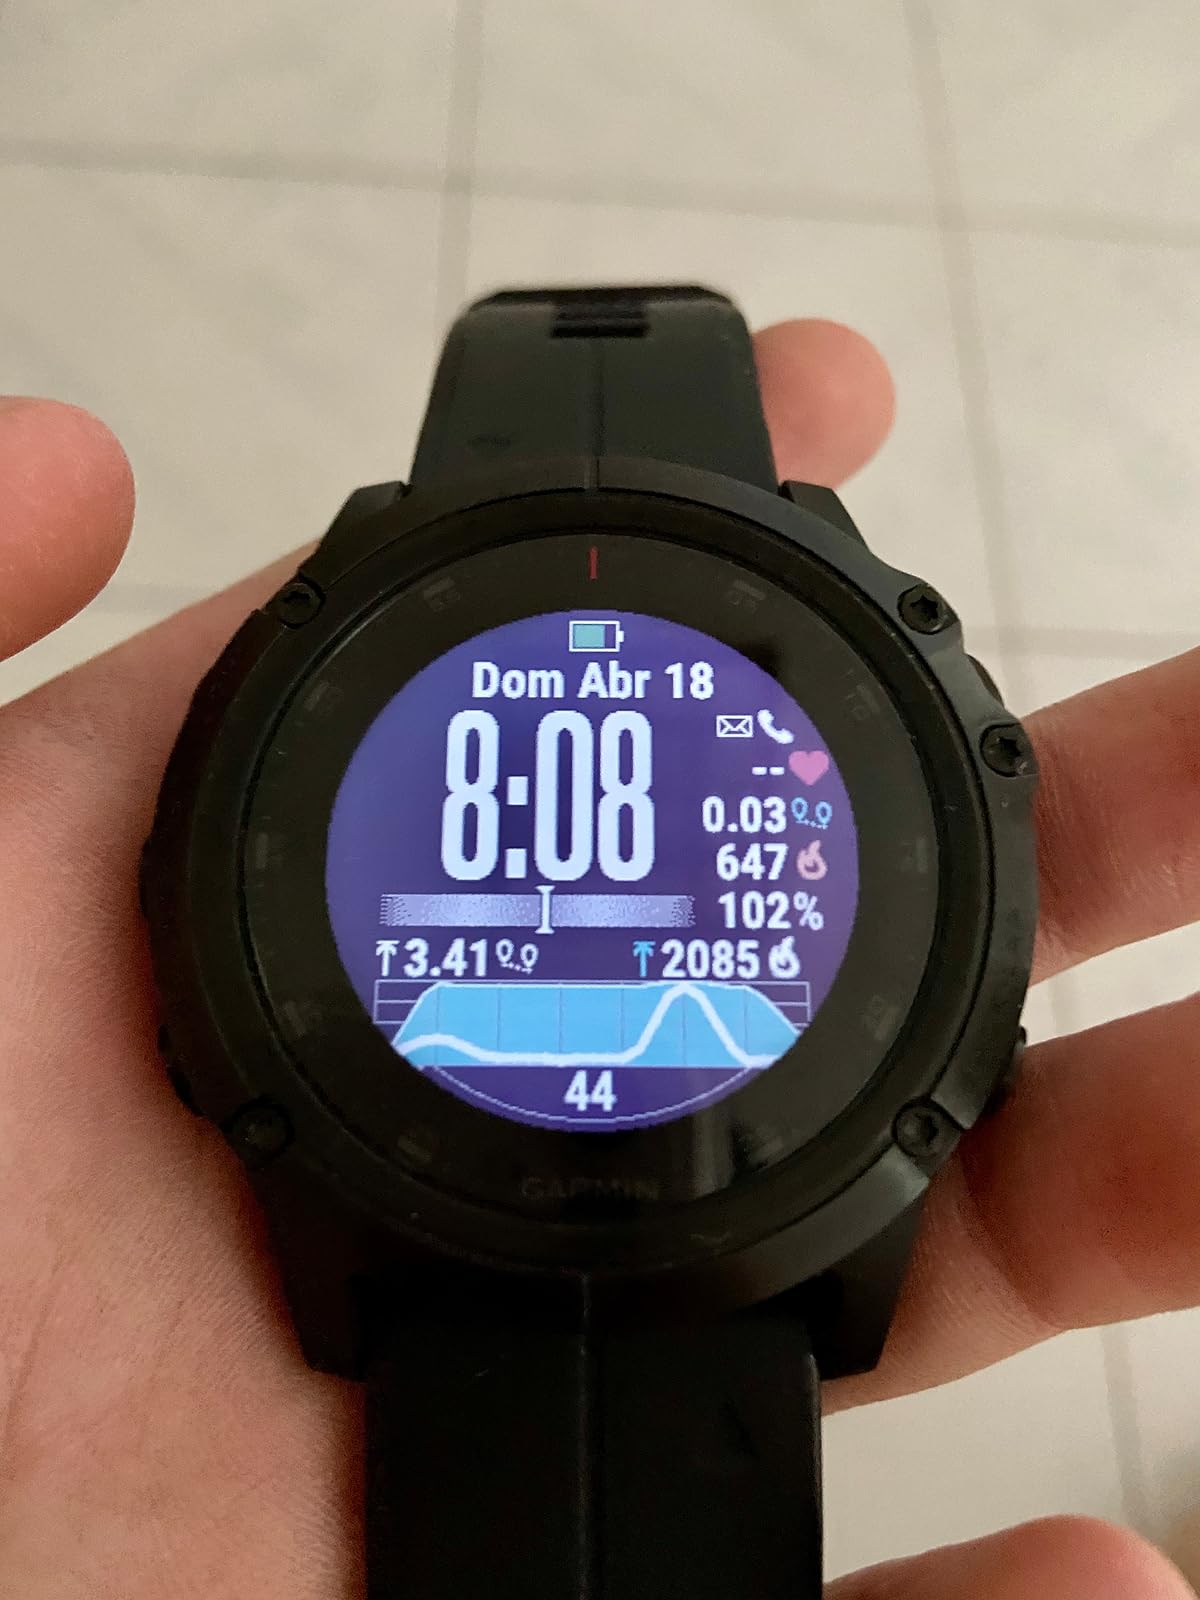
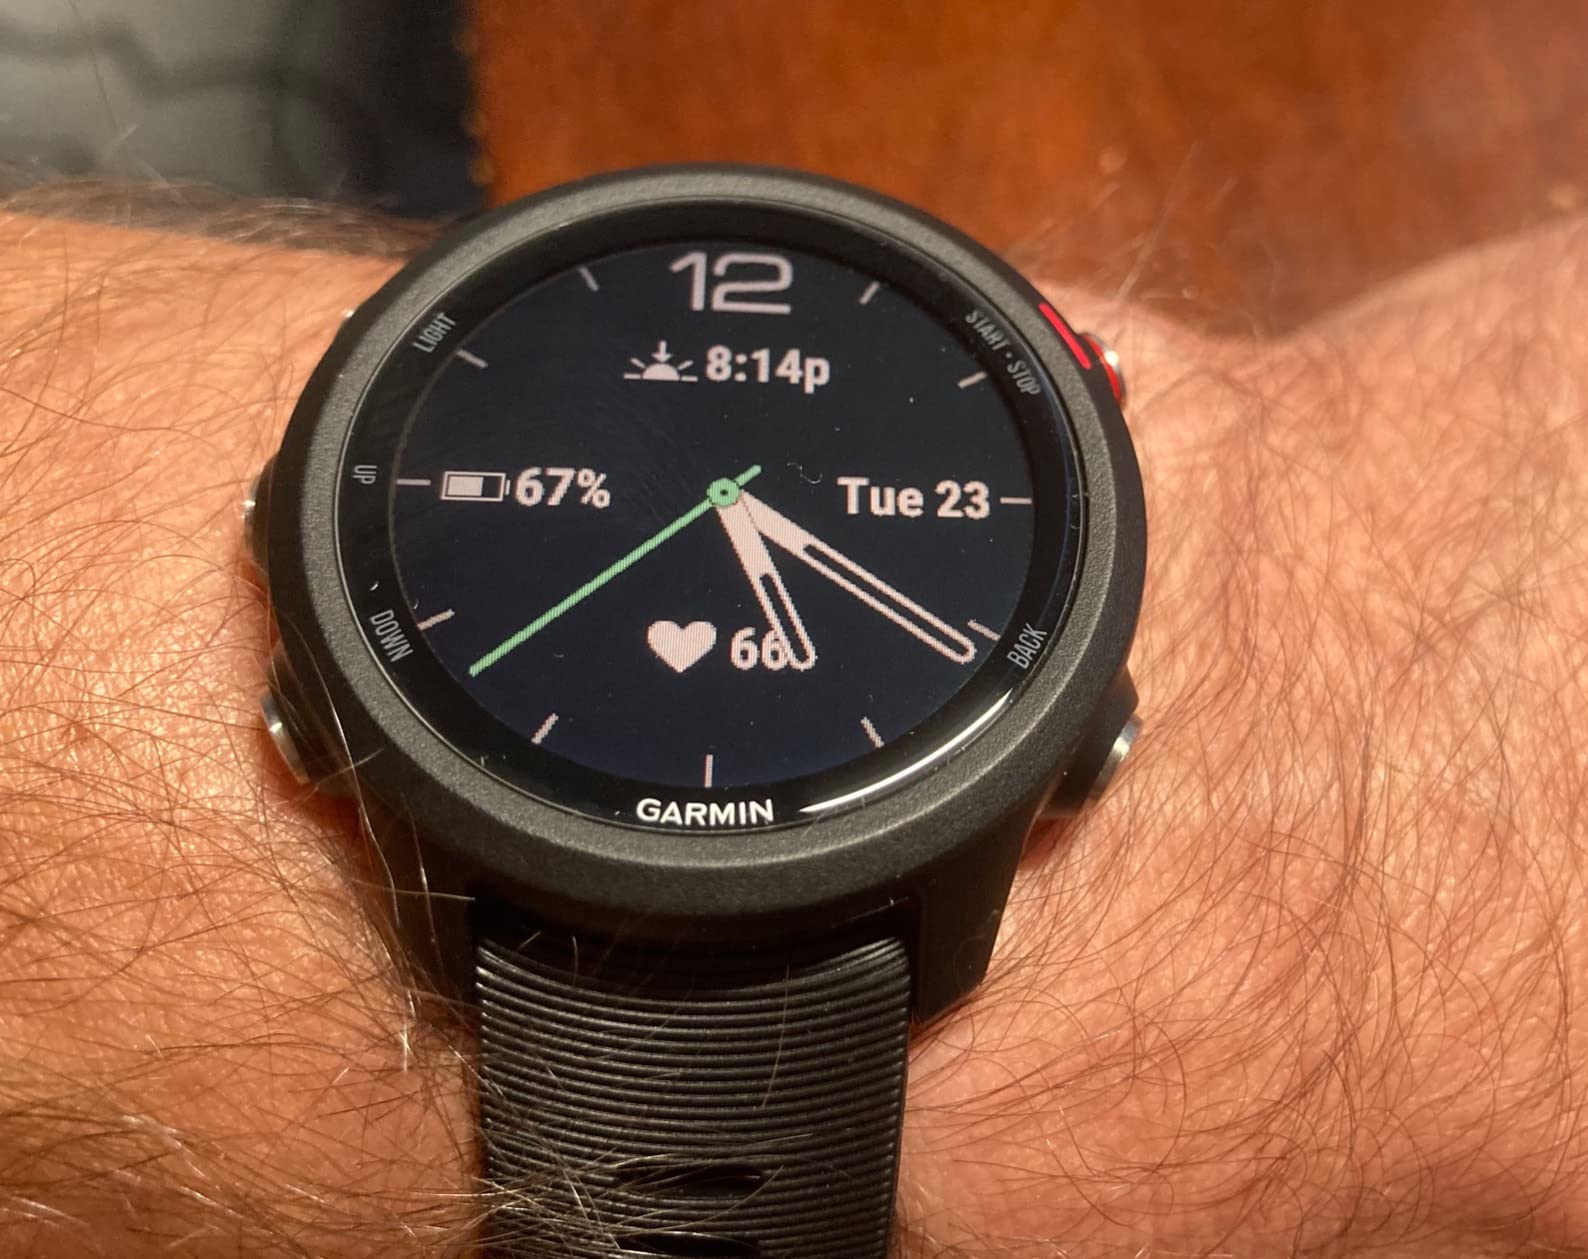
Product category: smartwatch
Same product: no